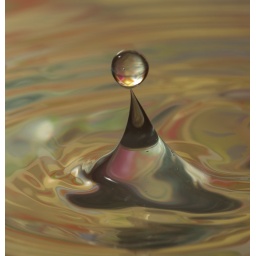
Strobist. SB28@1/32 power bouncing light off multicolour wrapping paper. Waterdrop falling in a glass bowl